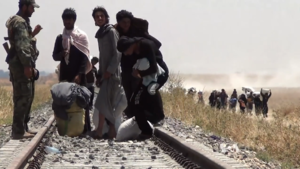
Réfugiés syriens regagnant Tell Abyad|Tell Abyad, c. 24 juin 2015.
La bataille de Tall Abyad se déroule lors de la guerre civile syrienne. Après la bataille de Tall Tamer, les Kurdes lancent une offensive sur la ville de Tall Abyad, située entre Kobané et Ras al-Aïn. Soutenus par les frappes aériennes de la coalition menée par les États-Unis, les YPG et l'ASL atteignent la ville le 14 juin et s'en emparent deux jours plus tard. Cette bataille est considérée comme la plus grande défaite stratégique de l'État islamique depuis la proclamation du califat un an plus tôt, la ville était un point de passage des djihadistes étrangers vers la Syrie et tenait un axe de la contrebande de pétrole vers la Turquie. Sa prise permet également aux Kurdes d'unifier leur territoire en assurant une continuité géographique entre le canton de Kobané et celui de Cizir.